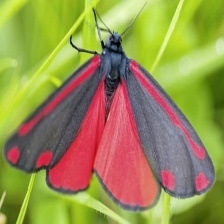
Species: CINNABAR MOTH